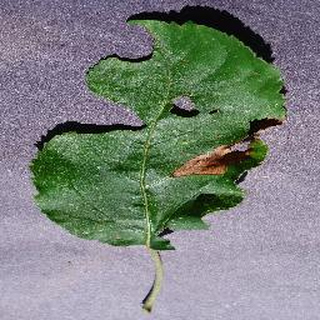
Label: apple_black_rot